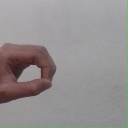
अक्षर: औ